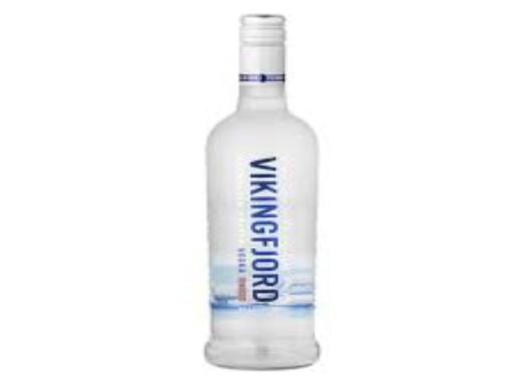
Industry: Food